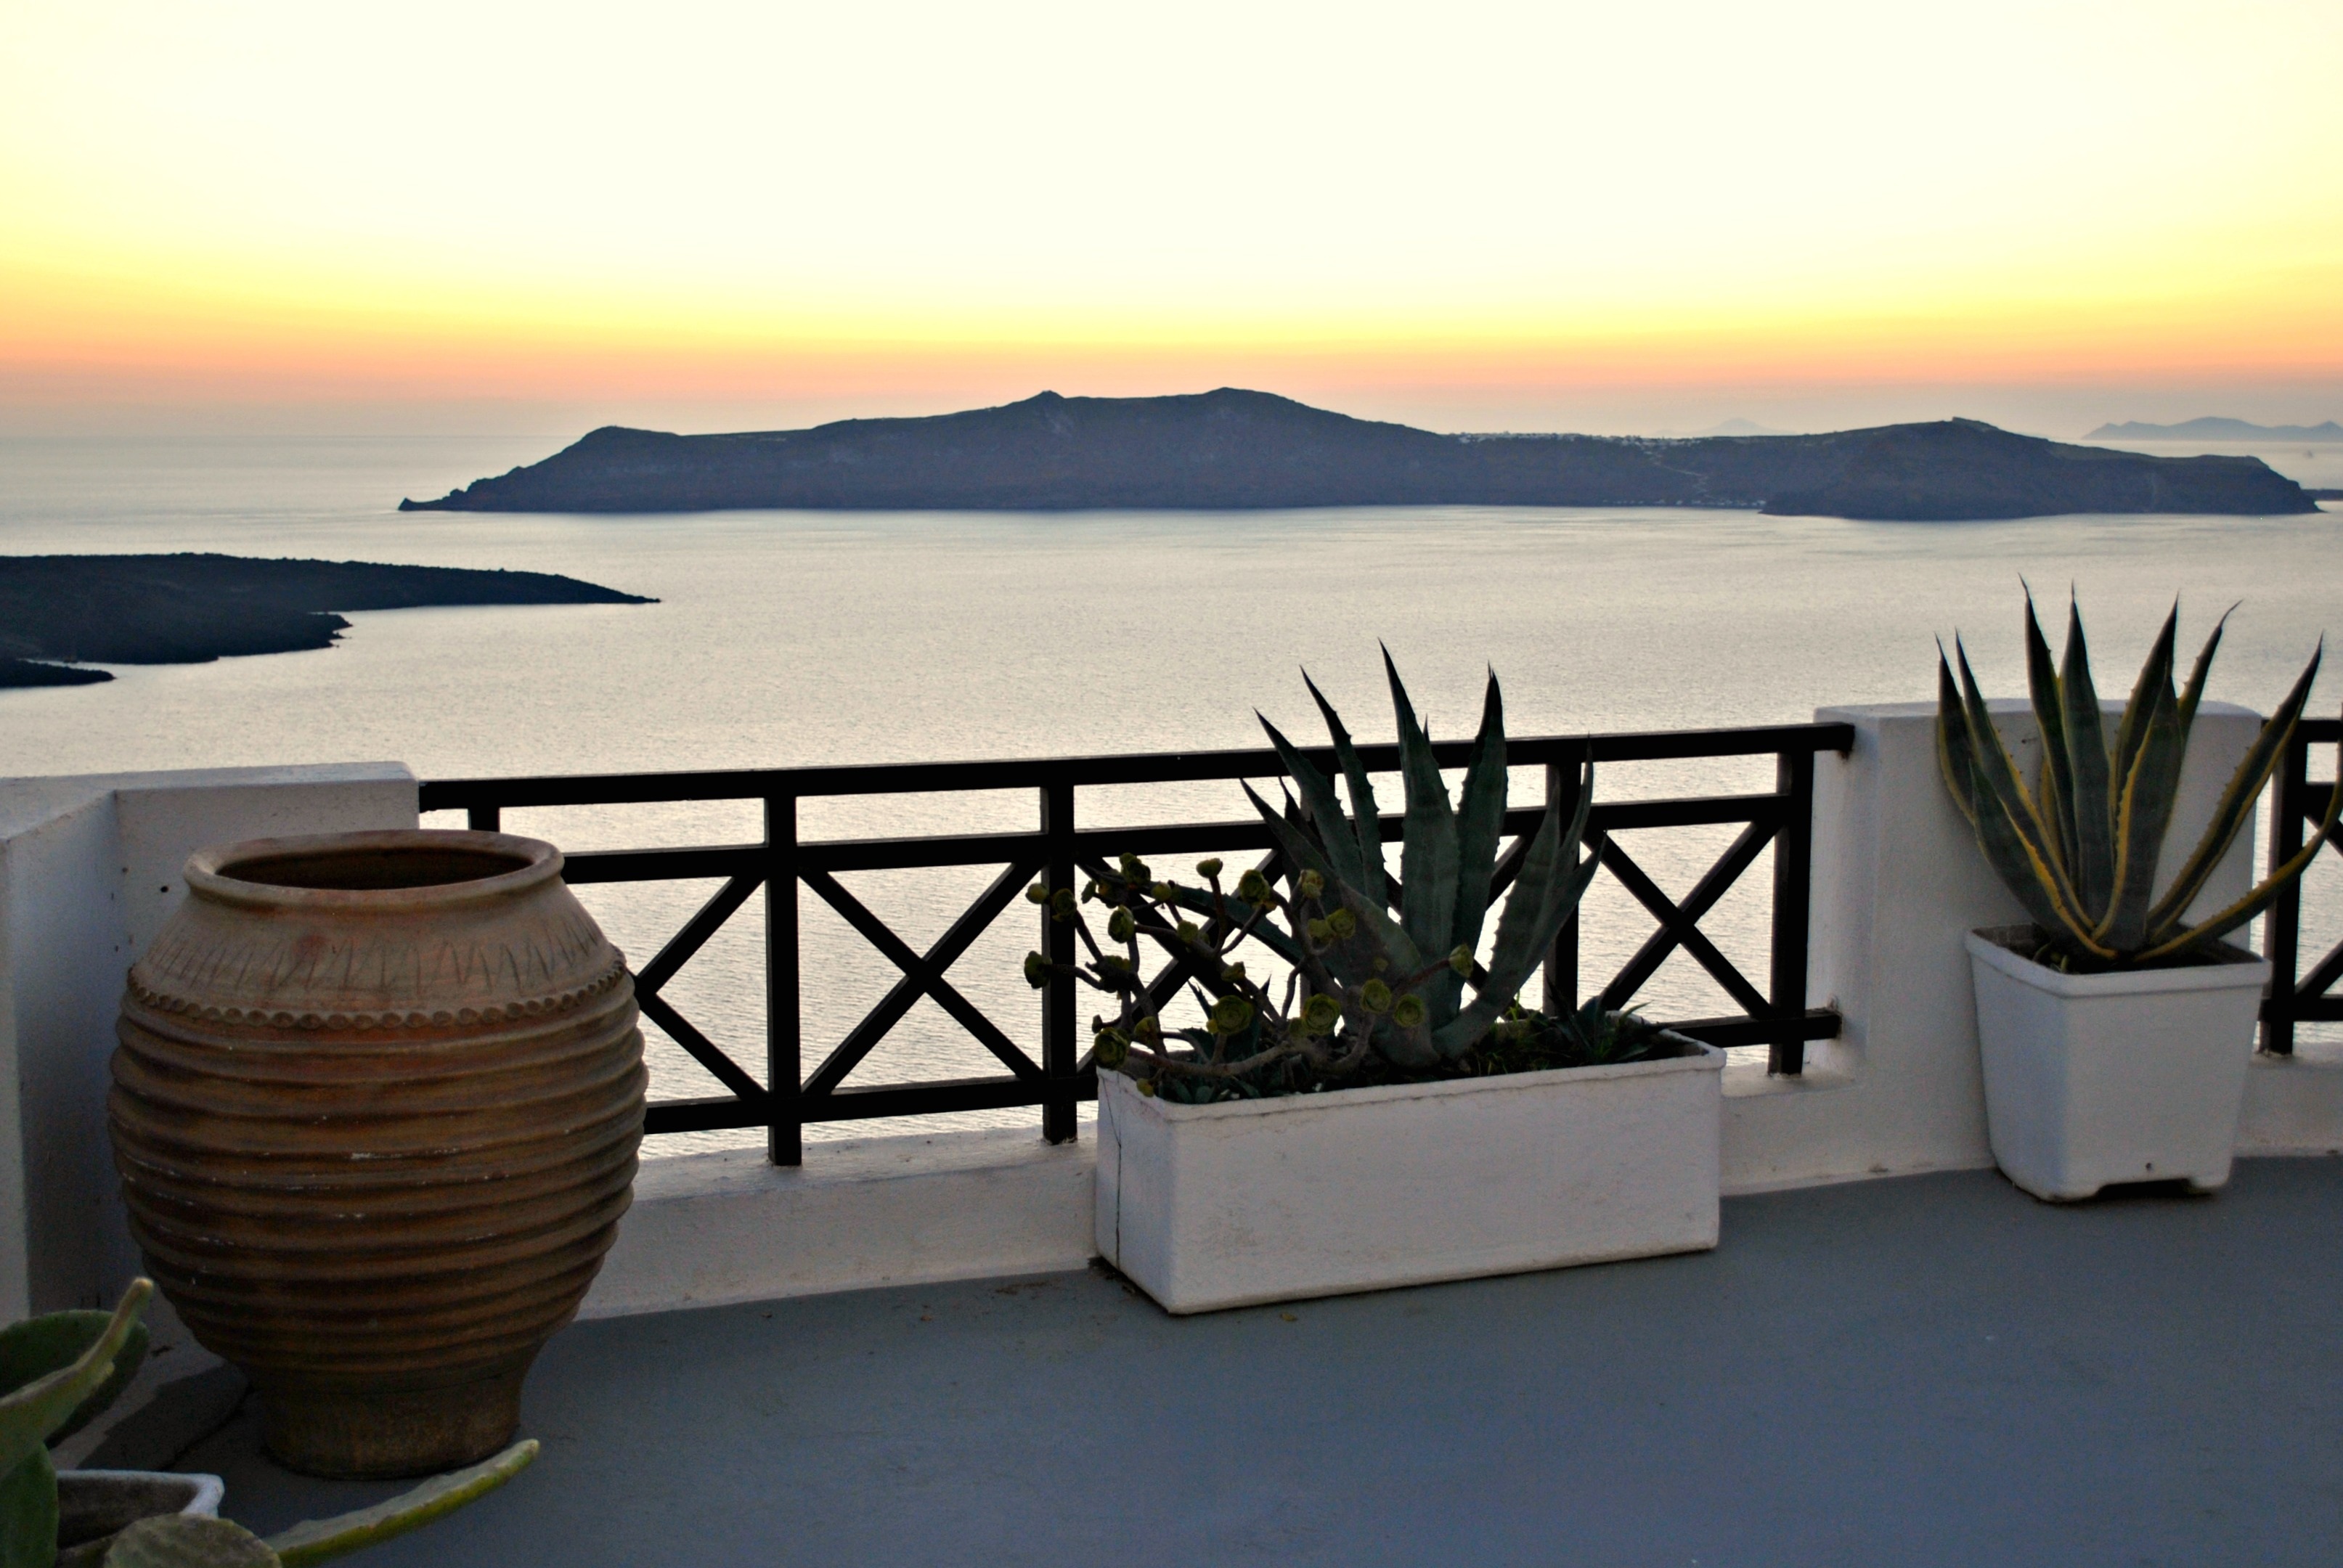
beach, landscape, sea, ocean, architecture, sky, sun, sunset, white, house, town, building, city, summer, vacation, travel, village, cliff, europe, evening, greek, mediterranean, scenery, island, romantic, landmark, blue, church, tourism, santorini, holidays, greece, european, caldera, traditional, cyclades, thira, aegean, oia